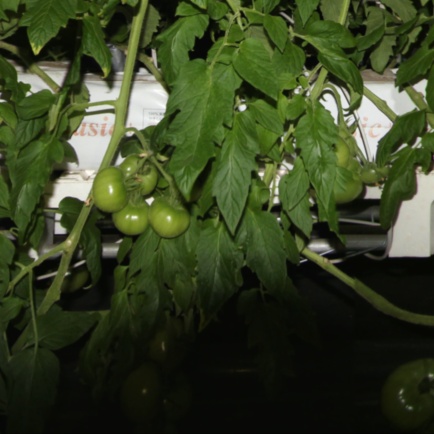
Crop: tomato